Meredith Willson

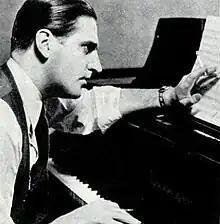
Willson in 1937

During World War II, Willson worked for the United States' Armed Forces Radio Service. His work with the AFRS teamed him with George Burns, Gracie Allen, and Bill Goodwin. He worked with all three as the bandleader, and a regular character, on the Burns and Allen radio program. He played a shy man always trying to get advice on women. His character was ditzy as well, basically a male version of Allen's.